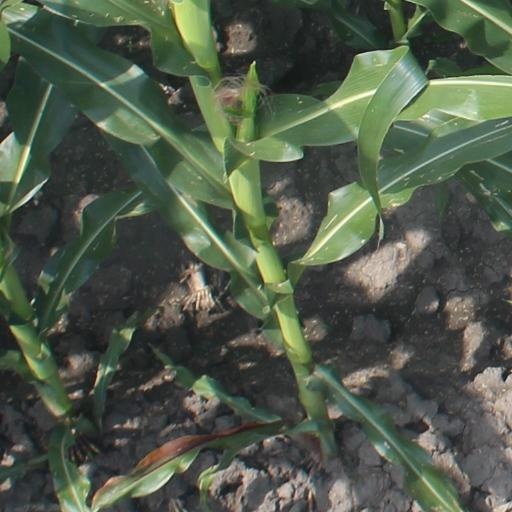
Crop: maize; corn